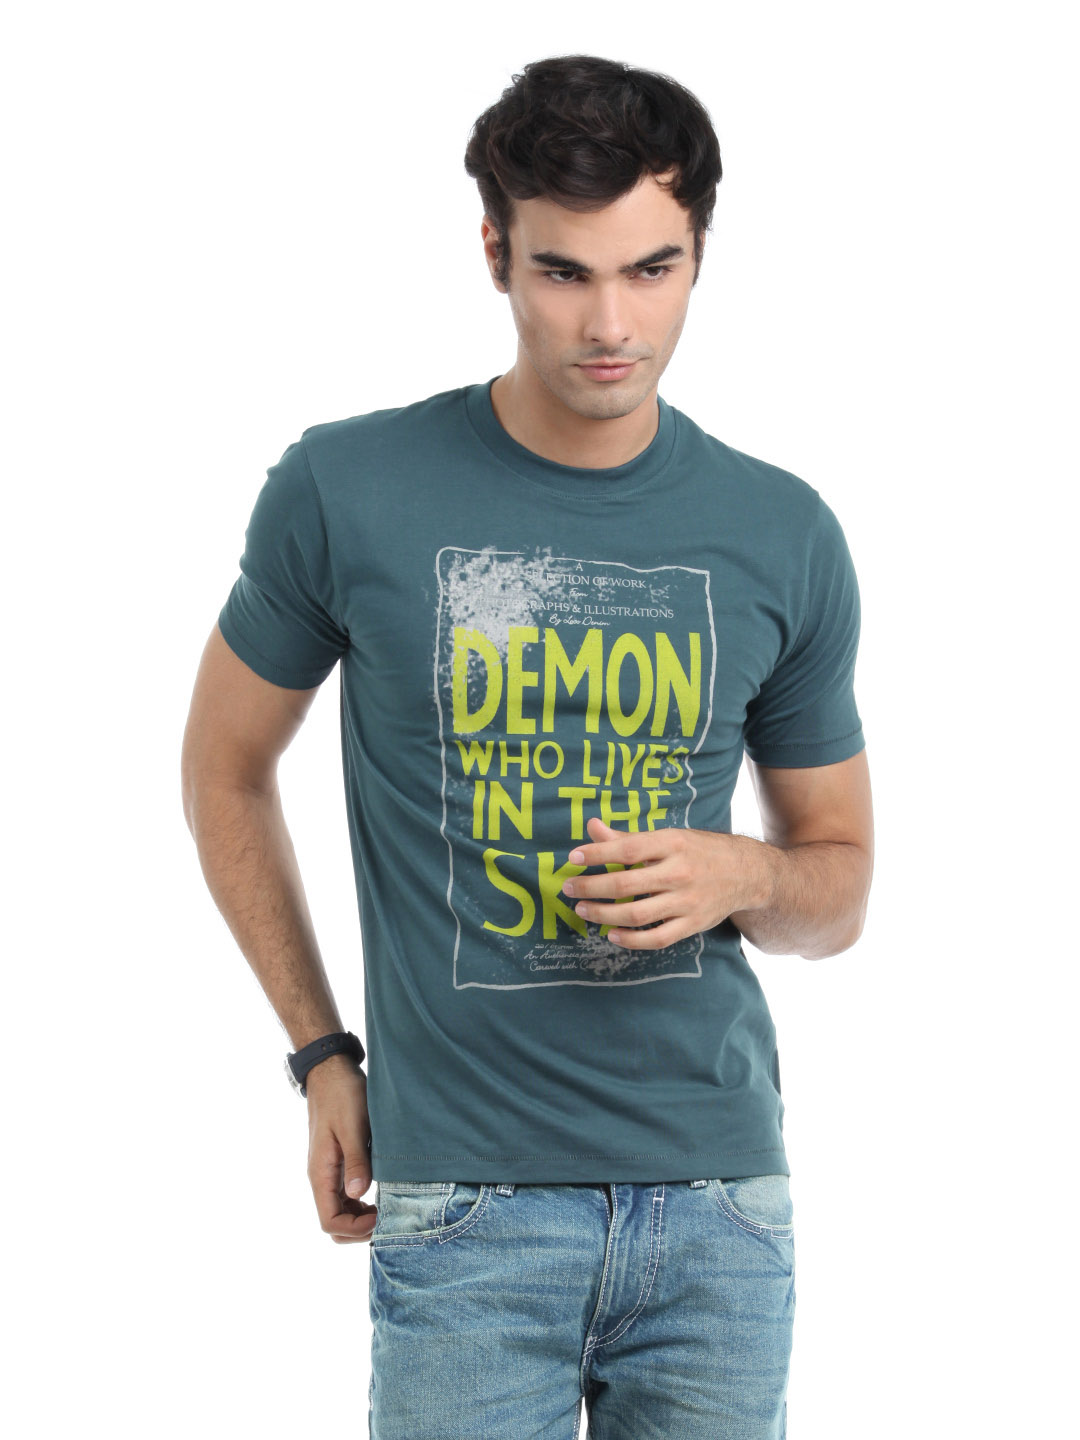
Locomotive Men Blue T-shirt
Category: Apparel / Topwear / Tshirts
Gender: Men
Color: Blue
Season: Summer 2012
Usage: Casual